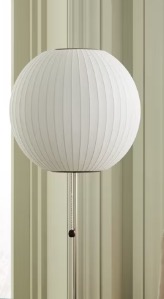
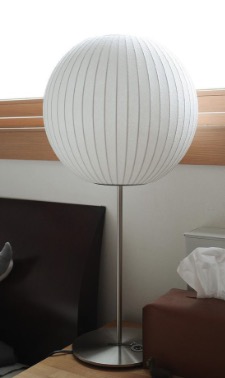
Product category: misc
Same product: yes